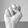
ASL letter: N